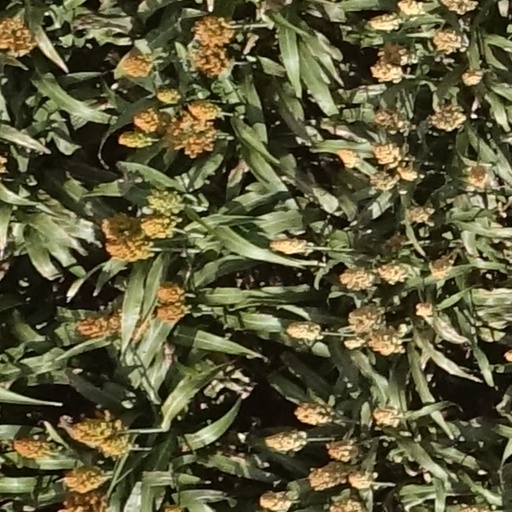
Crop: sorghum